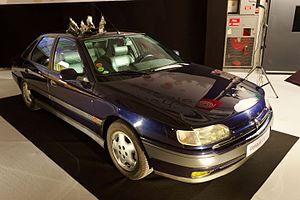
La Renault Safrane de 1993 utilisée sur le tournage du film Les Visiteurs, ici présentée lors du Mondial de l'automobile de Paris, en 2016, dans l'exposition Moteur
Les Visiteurs est un film français réalisé par Jean-Marie Poiré, sorti en 1993.